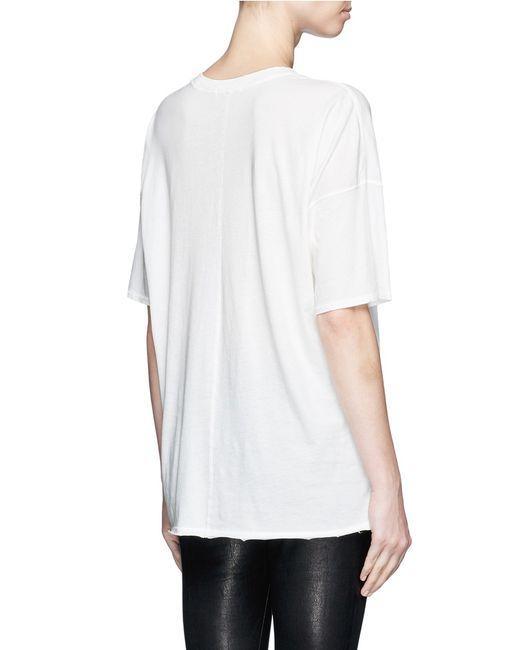
Einfaches weißes Baumwollfrauen-T-Shirt